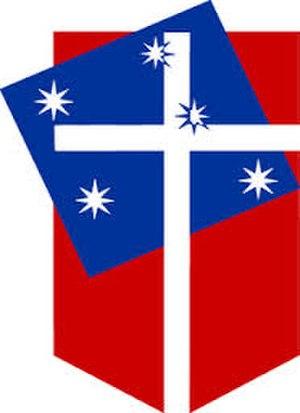
L'Église épiscopalienne anglicane du Brésil est la province ecclésiastique de la Communion anglicane au Brésil. L'IEAB est composé par neuf diocèses, chacun dirigé par un évêque. L'un entre les neuf évêques est élu le primat de l'église. Son primat actuel est don Francisco d'Assis da Silva, évêque du diocèse de Santa Maria, élu en 2013. L'IEAB est la plus ancienne église non-catholique du Brésil. L'anglicanisme est arrivé au pays en 1810, quand Jean VI, roi de Portugal, et George III, roi du Royaume-Uni, ont signé un traité commercial qui a donné à l'Église d'Angleterre l'opportunité de construire des chapelles au Brésil, à condition qu'elles n'aient pas la ressemblance des églises, qu'elles assistaient seulement les étrangers et que leurs prêtres ne convertissent pas les Brésiliens. En 1890, les premières missionnaires de l'Église épiscopalienne sont arrivées dans le Sud du Brésil pour convertir les Brésiliens. Par conséquent, il y avait deux églises anglicanes au Brésil jusqu'à 1955, quand elles se sont fondues après un accord entre l'Église d'Angleterre et l'Église épiscopalienne.